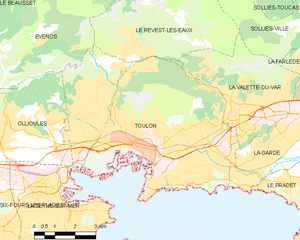
Toulon
Kort over kommunen
Kort over kommunen
Toulon er en by i det sydlige Frankrig med en stor flådebase ved Middelhavet. Byen ligger i regionen Provence-Alpes-Côte d'Azur, og er préfecture for départementet Var i den tidligerer provins Provence.